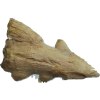
Label: ginger